Tsuyoshi Wada

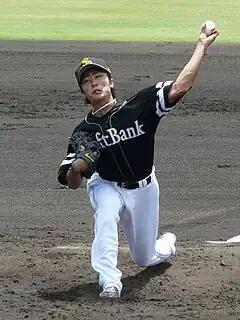
Wada's first stint with the Fukuoka SoftBank Hawks in

In 2009, Wada was named to the national team's preliminary roster for the upcoming World Baseball Classic along with teammates first baseman Nobuhiko Matsunaka, starter Toshiya Sugiuchi, closer Takahiro Mahara and shortstop Munenori Kawasaki. However, though he took part in the training camp held in Miyazaki in mid-February, he and Matsunaka were cut from the final 28-man team before the tournament.